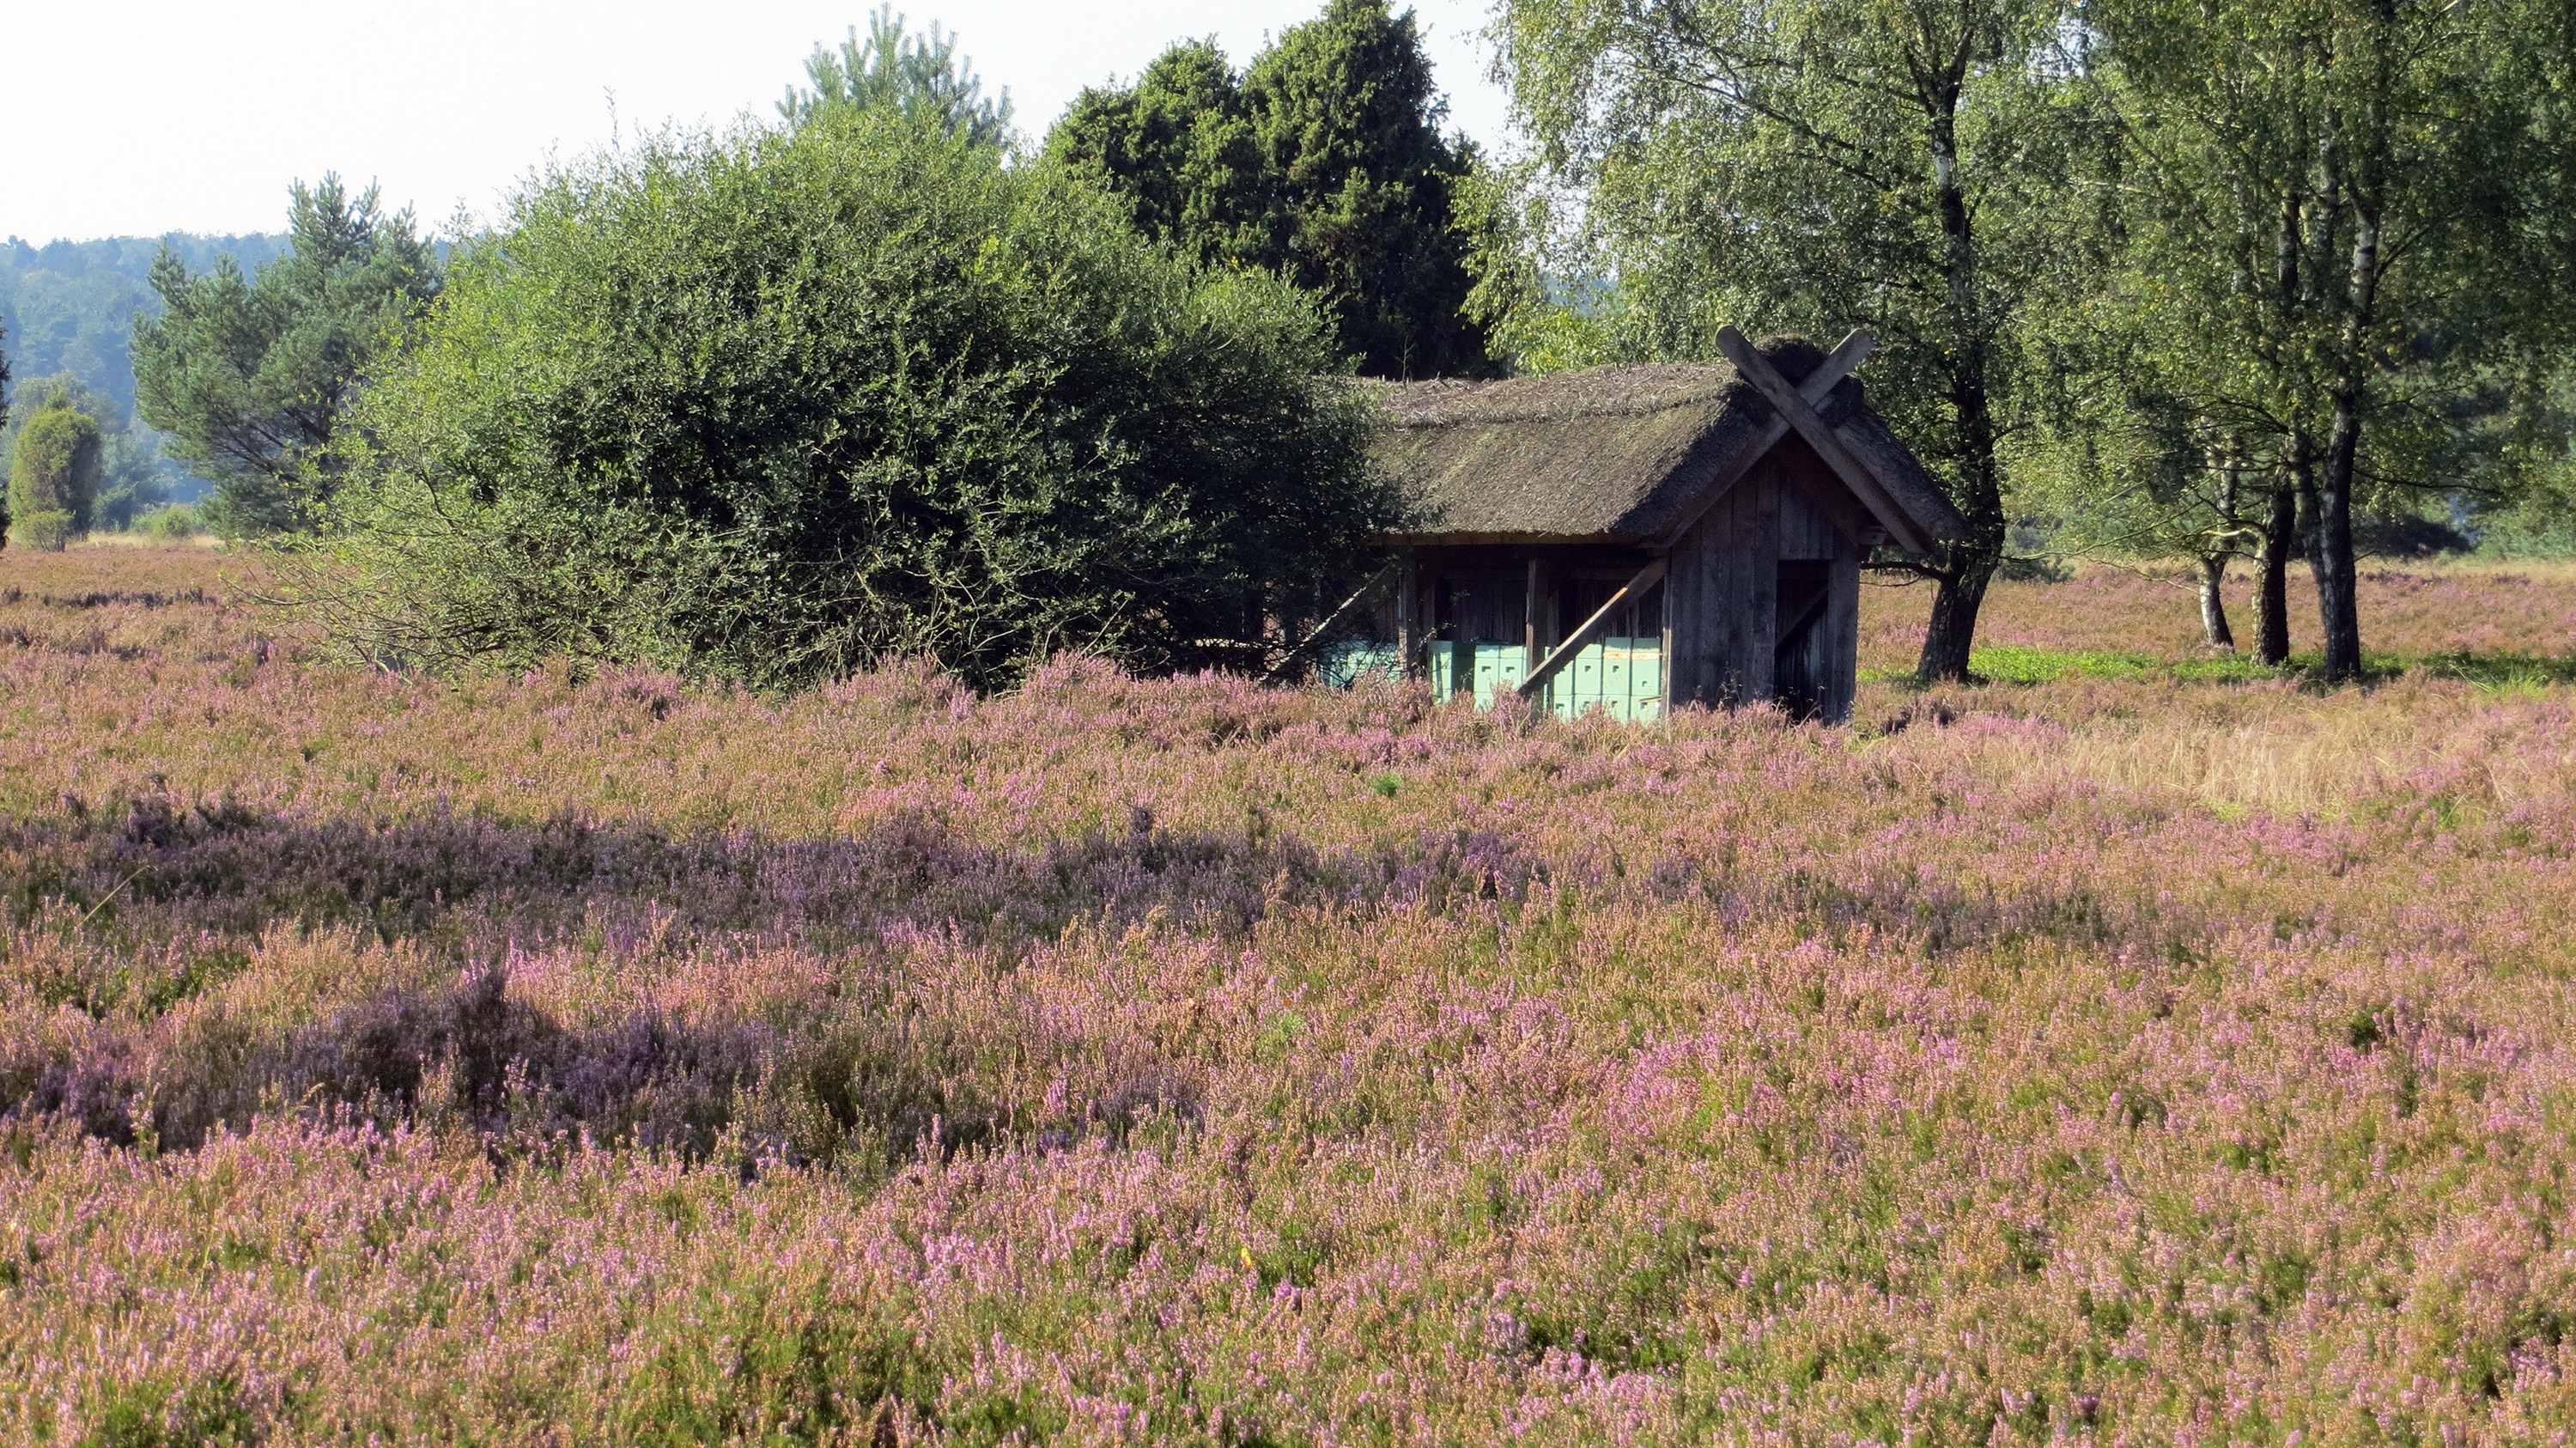
landscape, nature, wilderness, plant, hiking, farm, meadow, prairie, hut, wildlife, pasture, grazing, ranch, savanna, flowers, trees, cycling, grassland, wetland, woodland, habitat, ecosystem, heather, heide, rural area, erika, heathland, l neburg heath, heather blossoms, bee keeping, bee house, natural environment, land lot